Jan Leeghwater

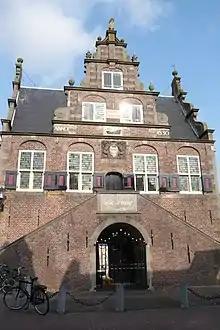
City hall of Graft-De Rijp, designed by Leeghwater in 1630

Jan Adriaenszoon Leeghwater (born Jan Adriaenszoon; November 1575 – January 1650) was a Dutch millwright and hydraulic engineer.